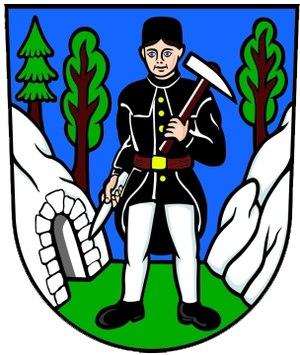
Bruntál est une ville de la région de Moravie-Silésie, en Tchéquie, et le chef-lieu du district de Bruntál. Sa population s'élevait à 16 138 habitants en 2020.